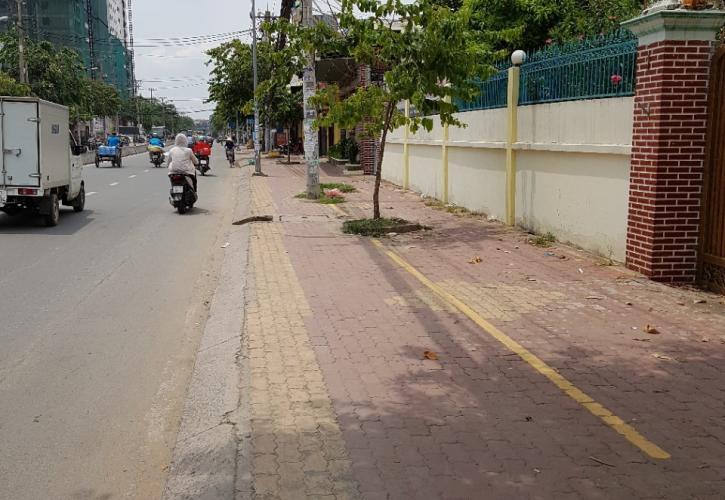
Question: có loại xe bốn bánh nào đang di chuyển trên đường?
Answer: có một chiếc xe tải màu trắng đang di chuyển trên đường